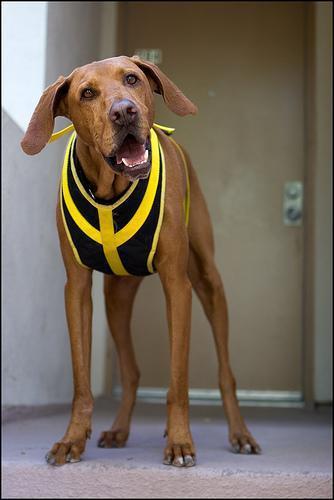
Rhodesian_ridgeback